Sinai and Palestine campaign

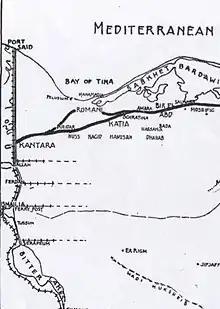
Map of improved defences

Von Kressenstein's raids confirmed the impracticality, identified by Lord Kitchener, Secretary of State for War, in November 1914, of defending the Suez Canal from the western side. Near the end of 1915, with the Gallipoli campaign drawing to an end, Cabinet authorised new positions to be established in the desert about east of the Canal, strengthening defence of the canal against long range guns, and agreed to provide additional troops.